Anti-English sentiment

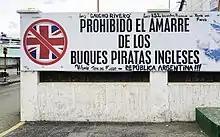
Sign in Ushuaia, Argentina: "Mooring by English pirates' ships is prohibited".

In 2002, academic John Moser said that, although Anglophobia is now "almost completely absent" from American society, this was not always the case. He stated that "there were strains of Anglophobia present in virtually every populist movement of the late 19th and early 20th centuries," with the Populist Party, for example, "referring to England as a 'monster' that had 'seized upon the fresh energy of America and is steadily fixing its fangs into our social life.'"